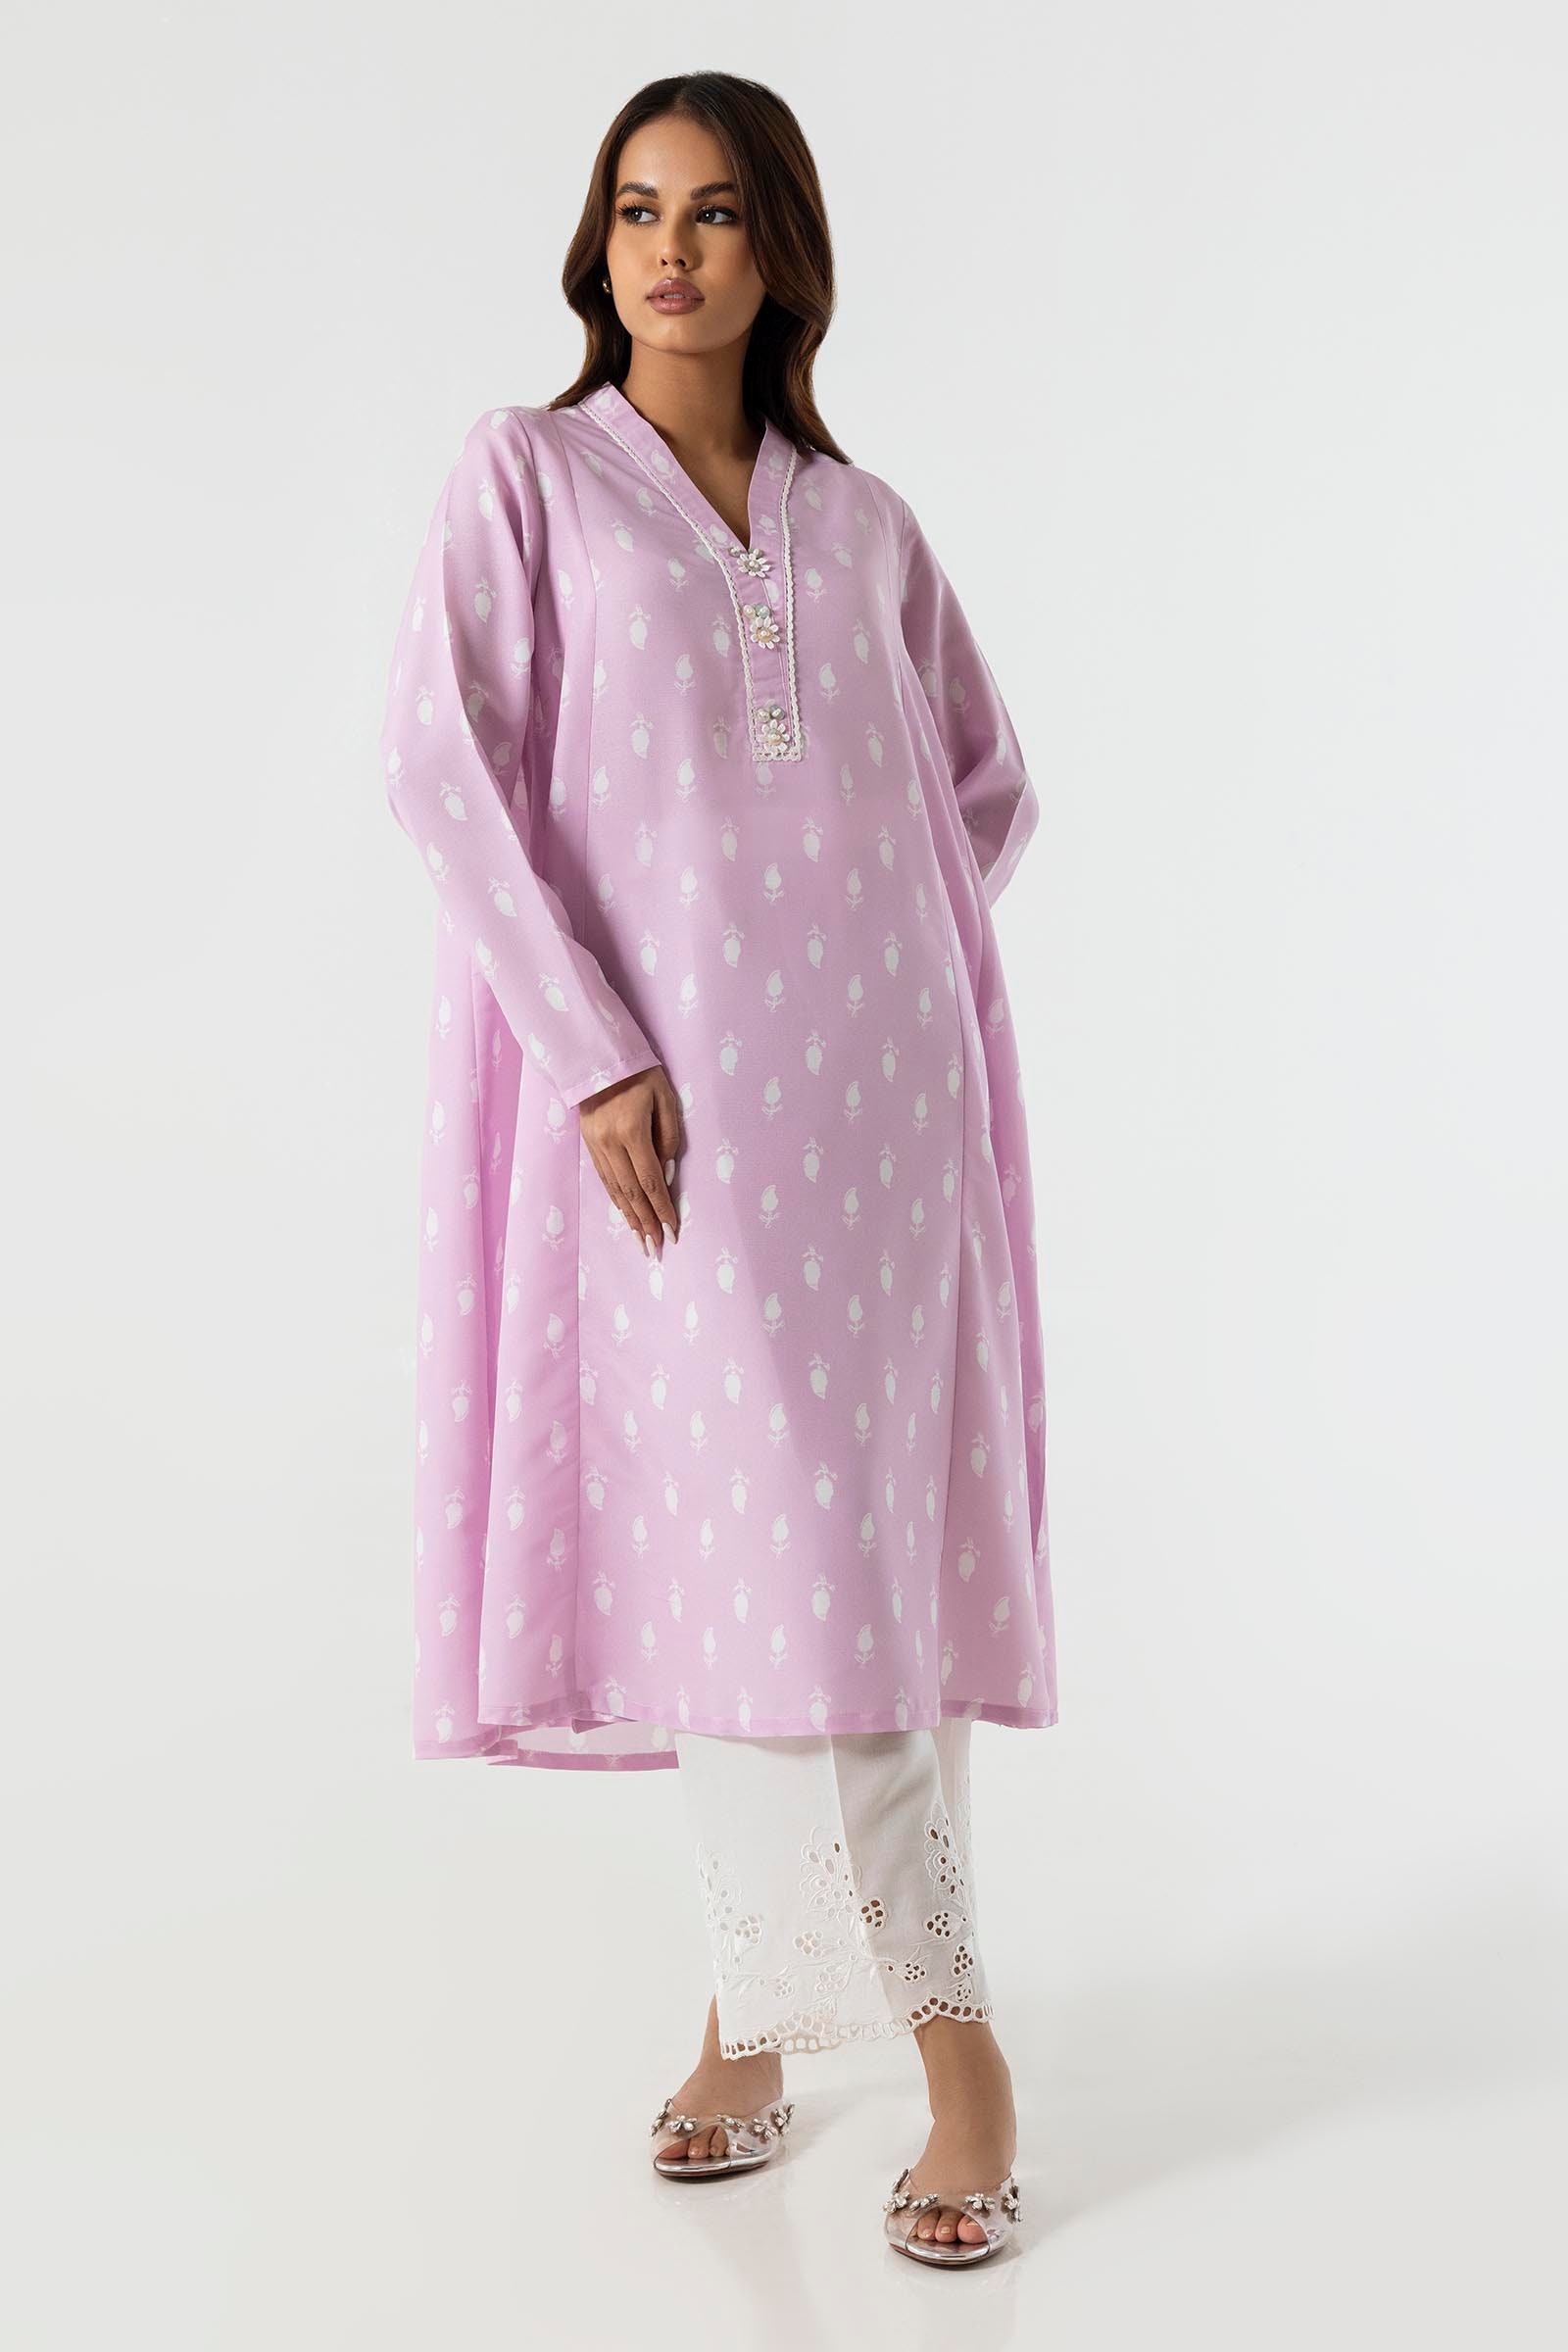
lavender multi dot print tunic top